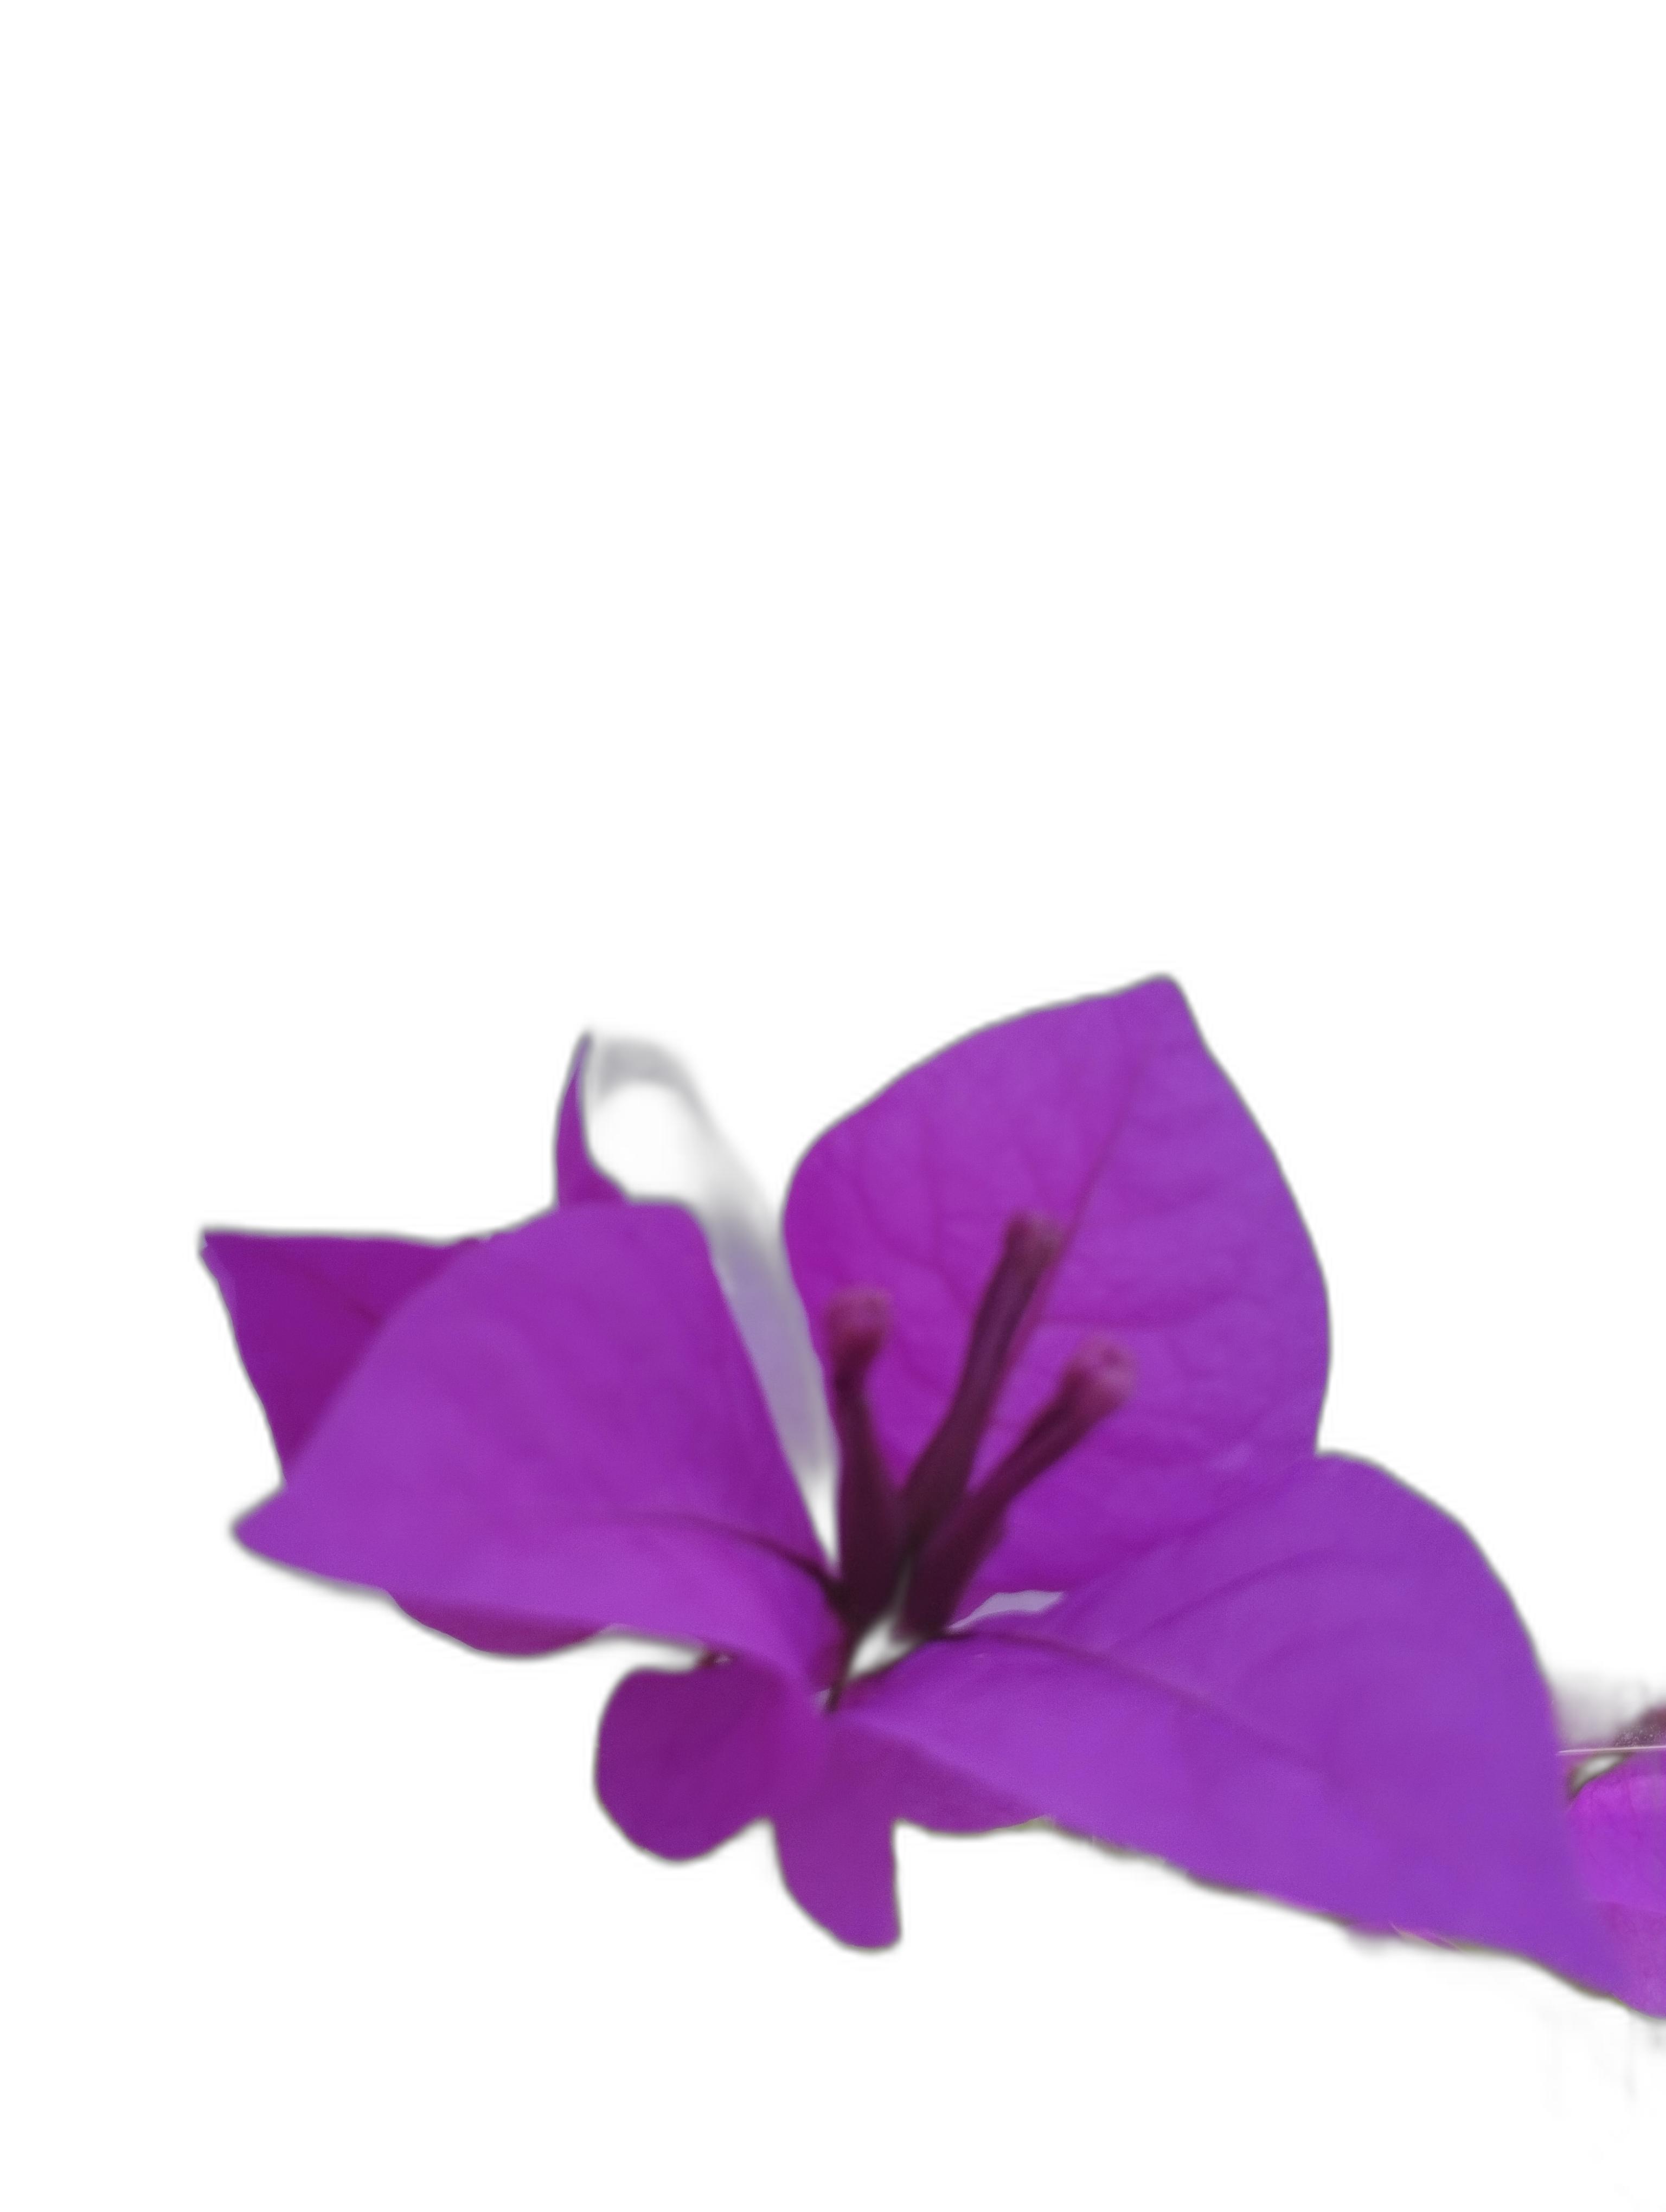
Label: Bougainvillea